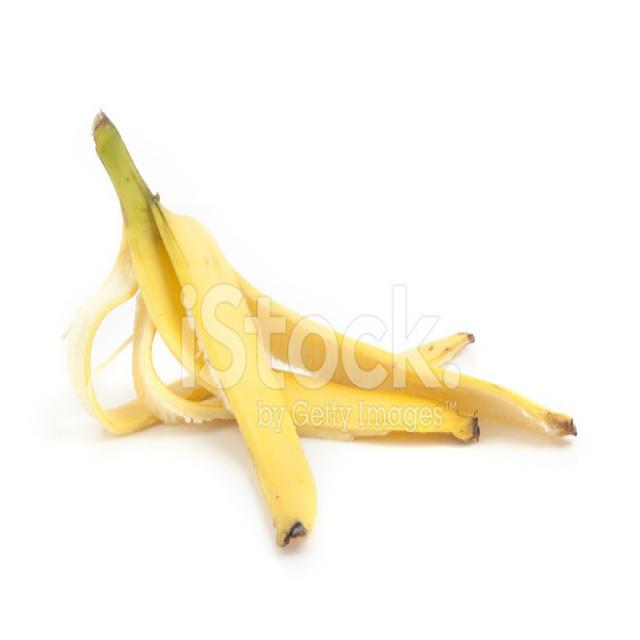
Label: bananas